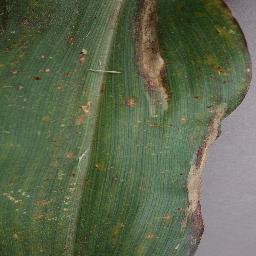
Label: Corn_(Maize)___Northern_Leaf_Blight